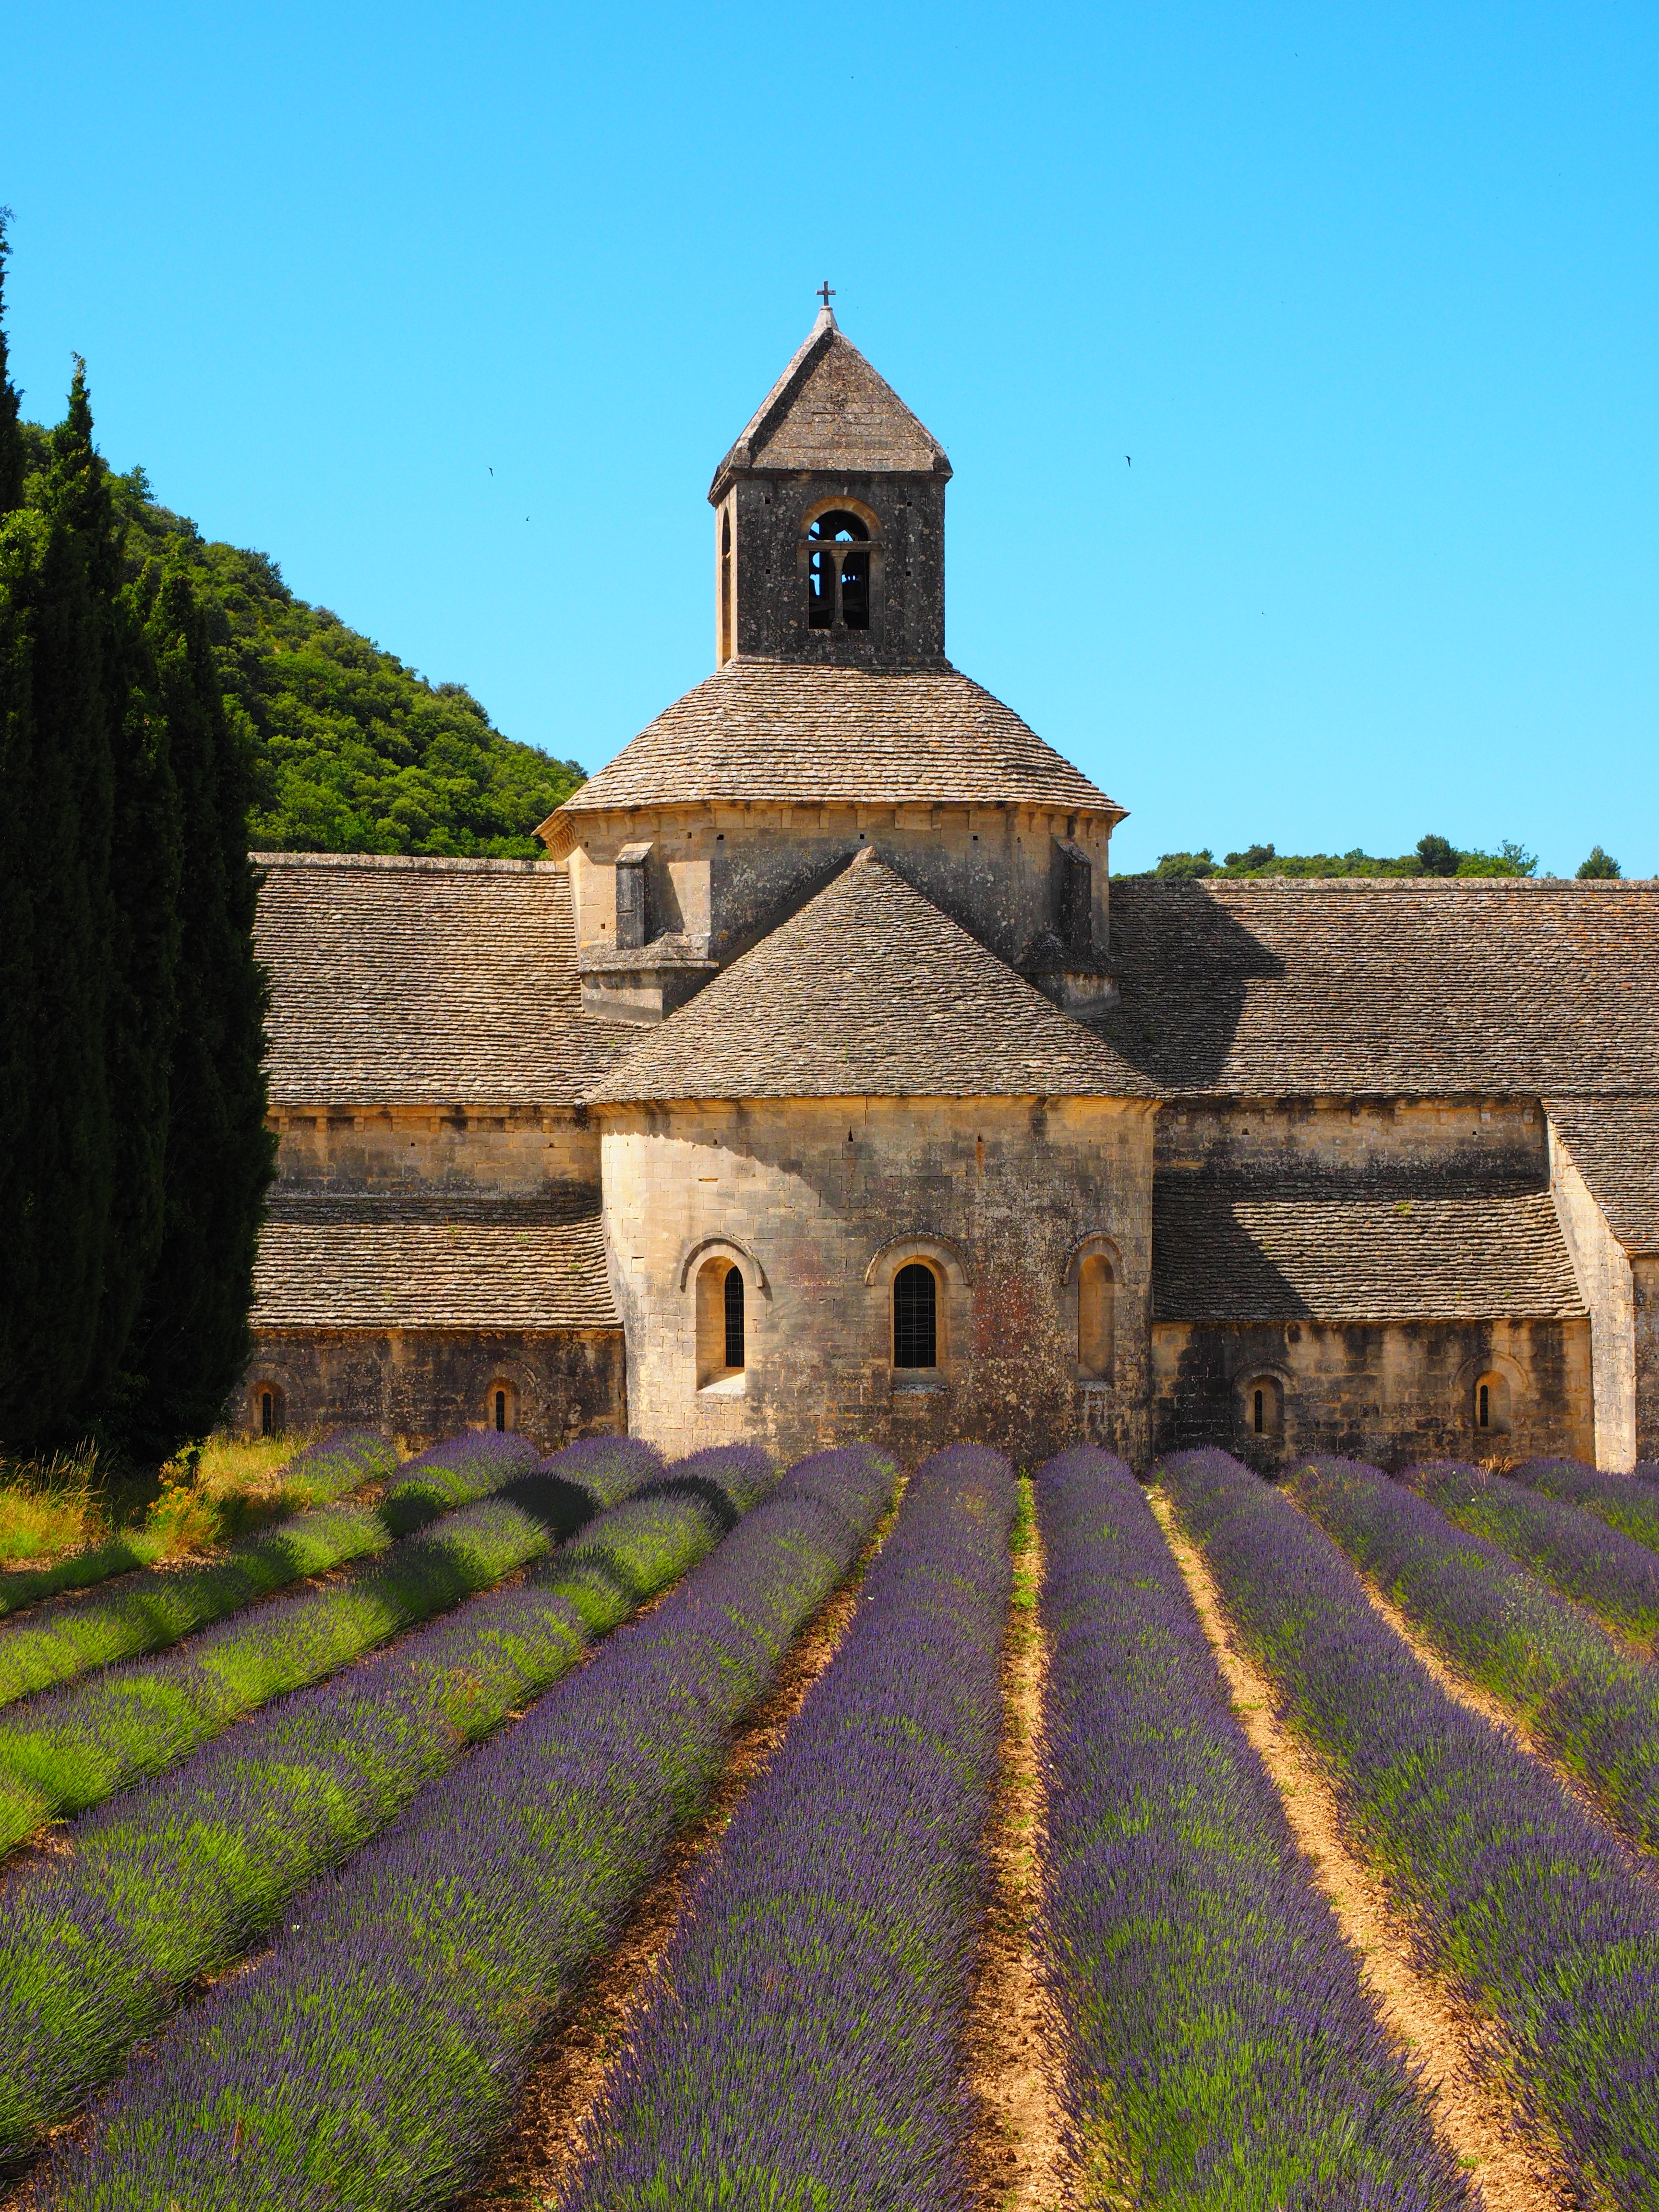
nature, architecture, plant, meadow, purple, building, chateau, summer, village, france, aroma, green, herb, crop, botany, blue, church, chapel, fortification, agriculture, garden, flora, lavender, place of worship, flowers, wild plant, french, bed, ruins, petals, decorative, violet, monastery, lavender field, provence, abbey, fragrant, herbs, flower meadow, fragrance, aromatic, vaucluse, medicinal plant, rural area, inflorescence, summer flowers, garden flowers, cottage garden, gordes, lamiaceae, department of vaucluse, lavender blossom, lavender flowers, lavender cultivation, wildblue, true lavender, narrow leaf lavender, lavandula angustifolia, lavandula officinalis, lavandula vera, scented plant, homeopathy, lavender meadow, lavendula, abbaye de's nanque, notre dame de's nanque, the order of cistercians, cistercian monks, s nanque abbey, zisterzienser, abbey church, bistum avignon, spanish missions in california